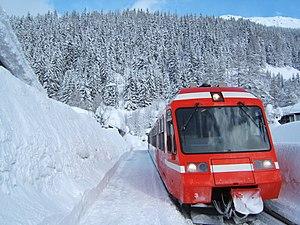
Chamonix-Mont-Blanc, ou plus communément Chamonix, est une commune française située dans le département de la Haute-Savoie, en région Auvergne-Rhône-Alpes. La commune de Chamonix-Mont-Blanc recouvre du nord au sud seize villages ou hameaux : le Tour, Montroc, le Planet, Argentière, les Chosalets, la Joux, le Lavancher, les Tines, les Bois, les Praz de Chamonix, Chamonix-Mont-Blanc, les Pècles, les Mouilles, les Barrats, les Pélerins, les Gaillands, les Bossons.